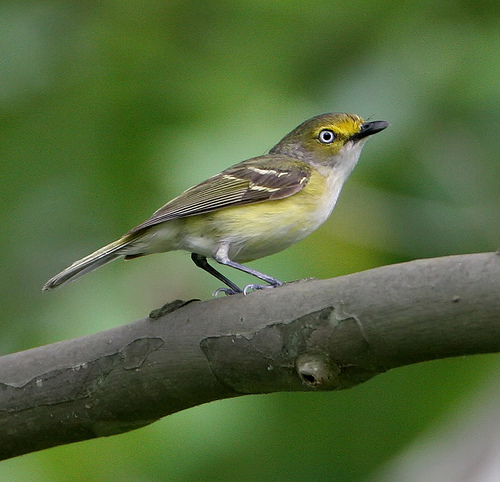
the bird has black beak, gray tarsus and feet, white throat, breast, belly and abdomen.
a small colorful bird with a white eye ring, white throat and breast, yellow sides, brown and green secondaries, and brown coverts with white wing bars.
an average sized bird with a yellow under belly, brown and yellow wing feathers, and a short flat black bill.
the bird has a white eyering and a white throat and breast.
this little bird has a white belly and breast, yellow crown, and little blunt bill.
this colorful bird has a white belly and breast, black and yellow wings with two white wingbars, and black tarsus and feet.
this bird is white brown and yellow in color, with a stubby beak.
the bird has a long tail with a yellow face.
this bird has a small white belly, yellow on its sides and head, and brown wings.
this little yellow bird has white eyes and a black bill.
Species: White Eyed Vireo